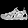
Label: Sandal